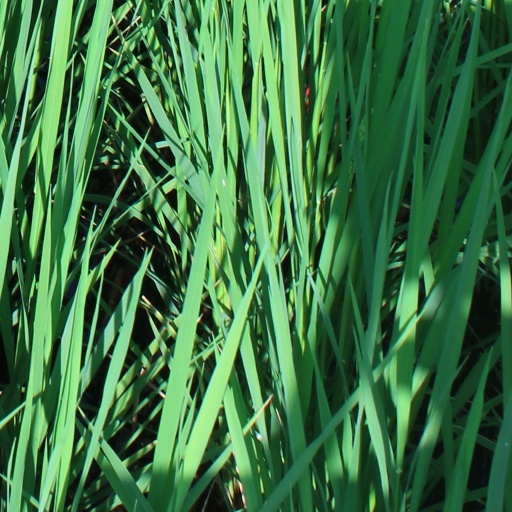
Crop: rice